Vladan Radoman

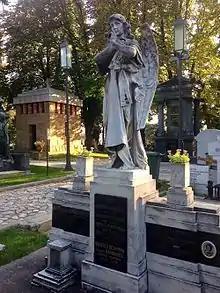
Radoman's grave in Belgrade

In 1982, the writer released his first book: "Un pays en exil", then two years later "Le Ravin" which was awarded both the Prix Sainte-Beuve 1984 and the Prix Biguet of the Académie française.